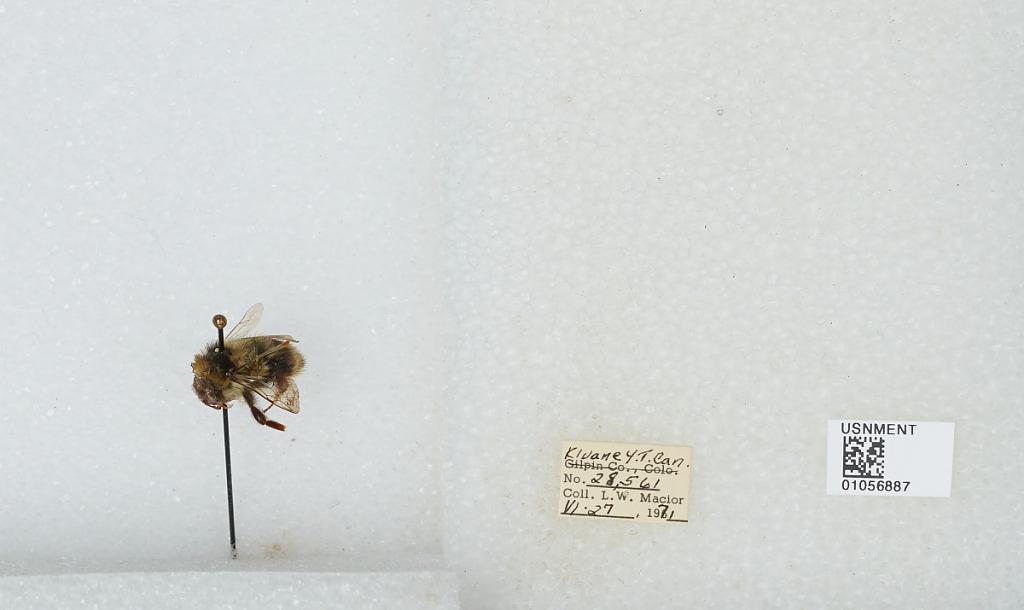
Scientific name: Bombus bifarius nearcticus
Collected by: L. Macior
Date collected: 1971-6-27
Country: Canada
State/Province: Yukon Territory
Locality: Kluane
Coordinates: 60.75, -139.5